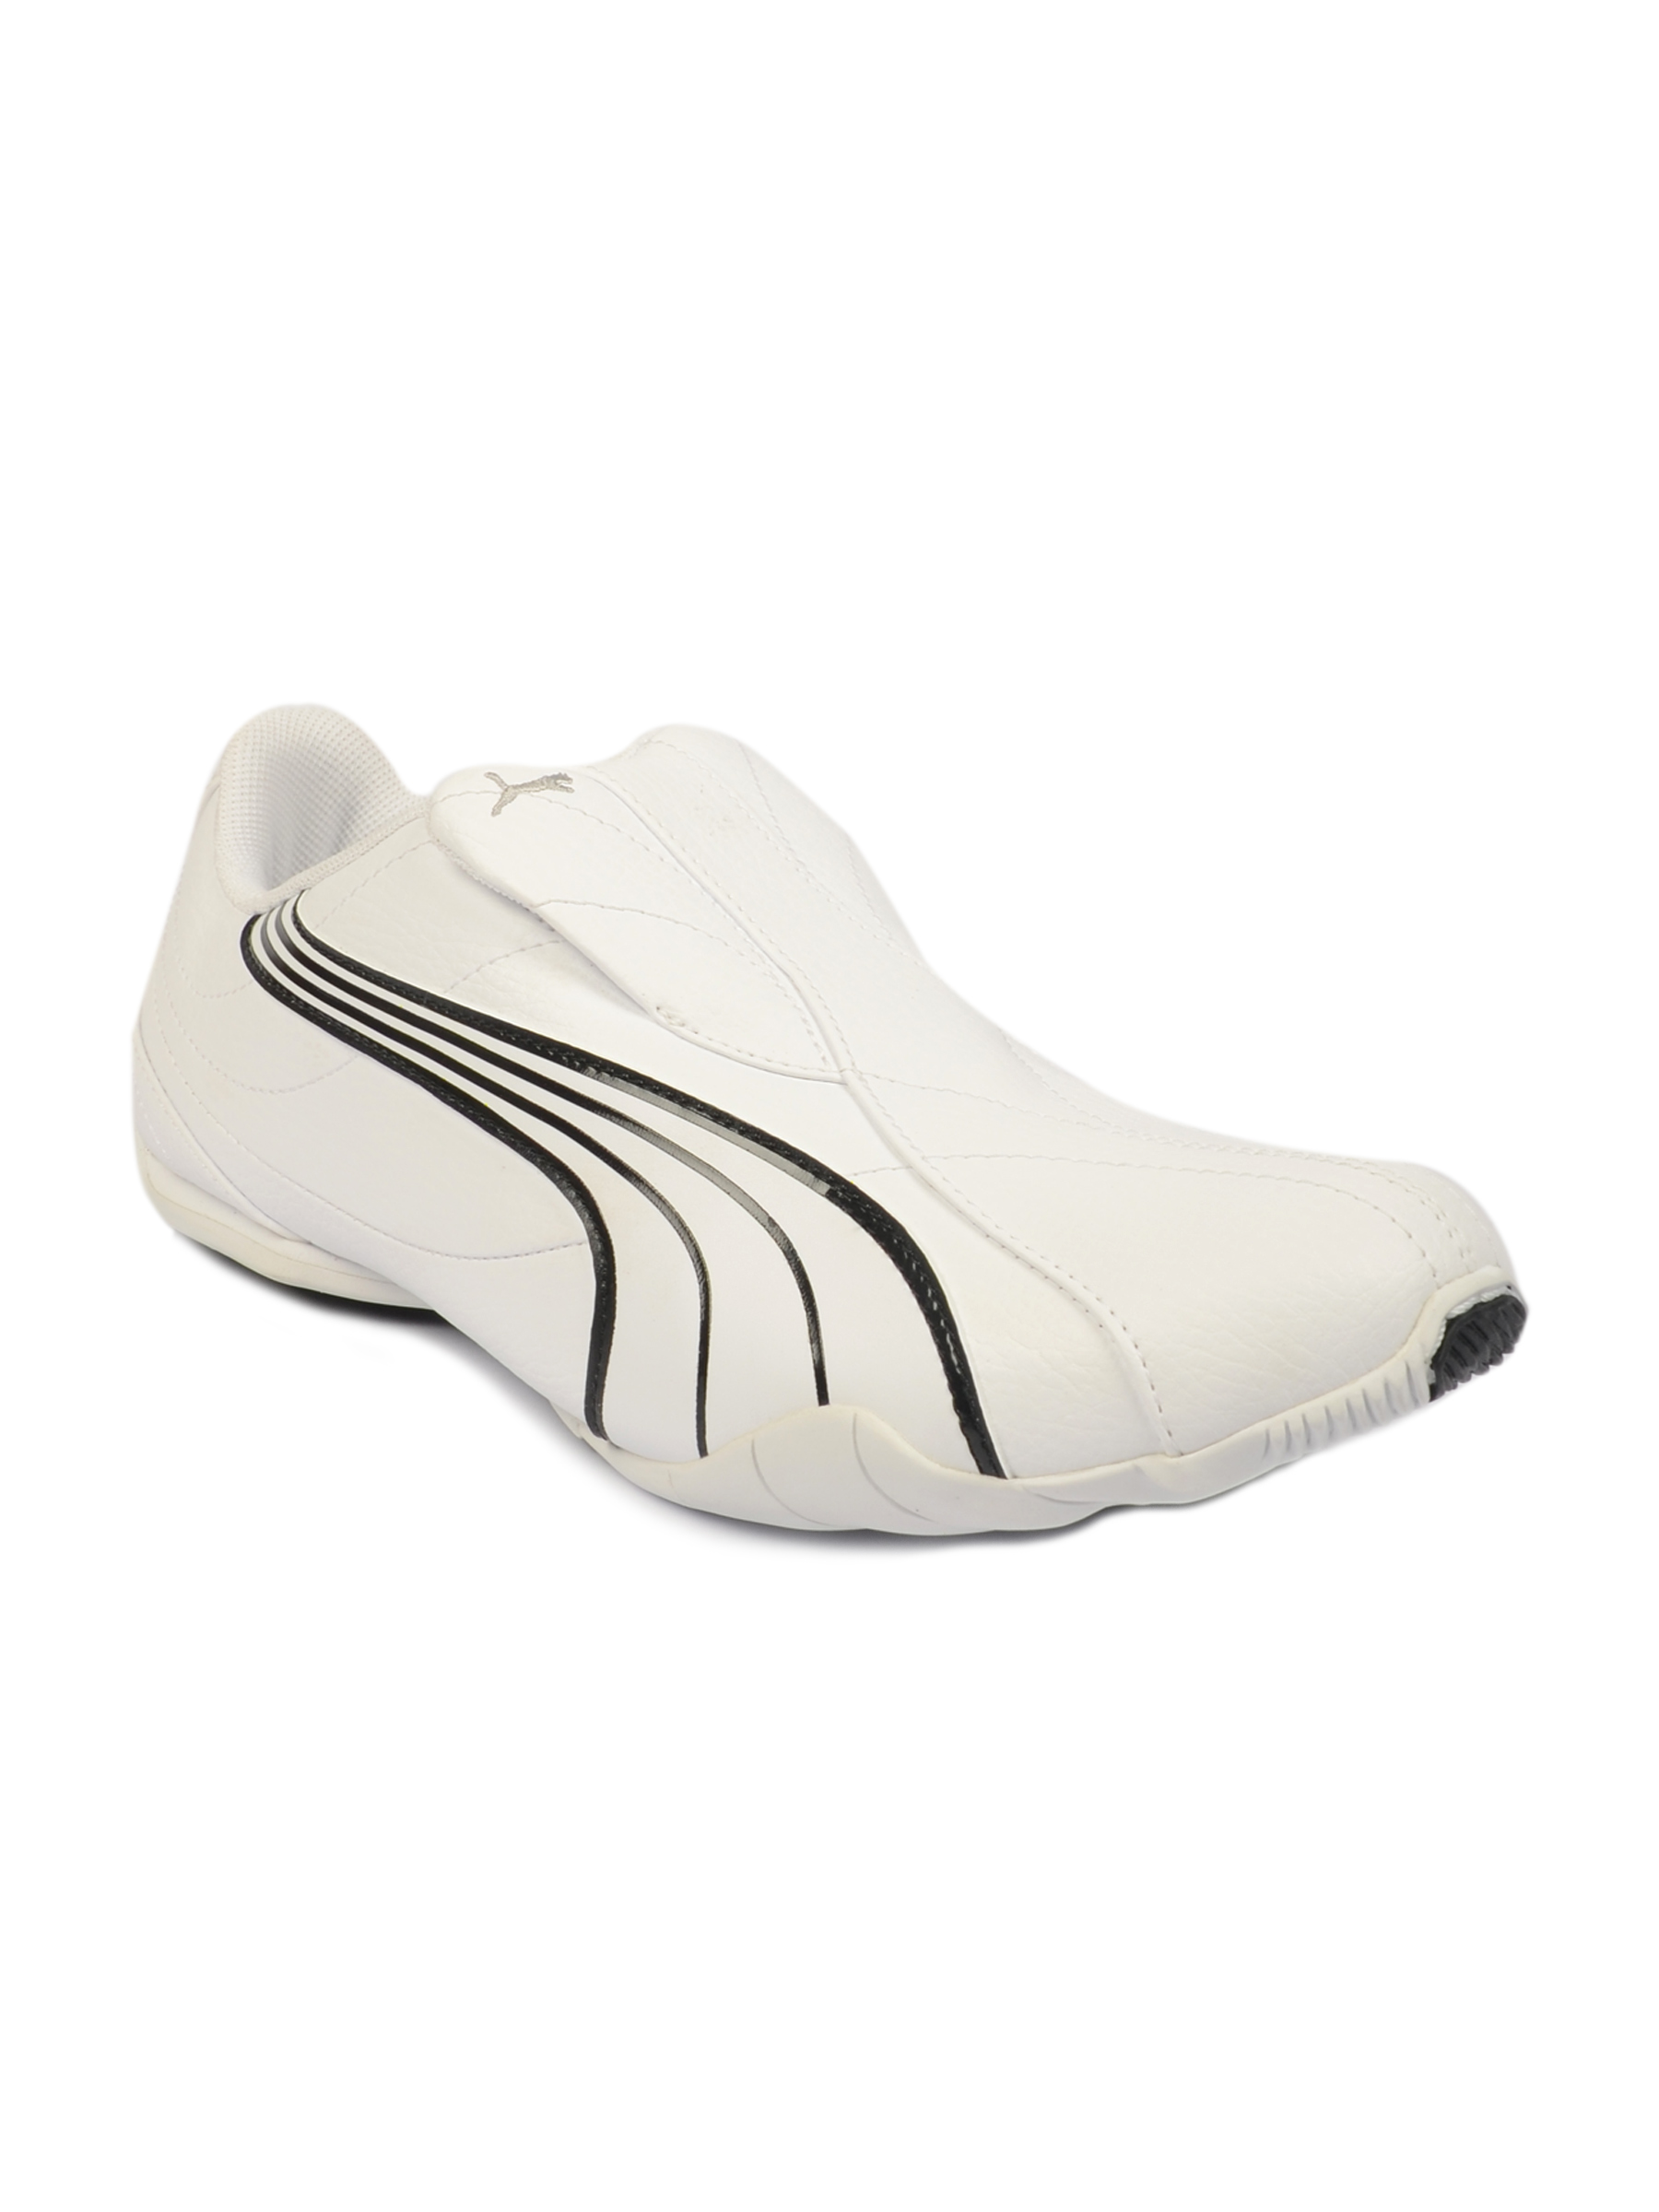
Puma Men Tergament White White Casual Shoes
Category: Footwear / Shoes / Casual Shoes
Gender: Men
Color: White
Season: Fall 2011
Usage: Casual